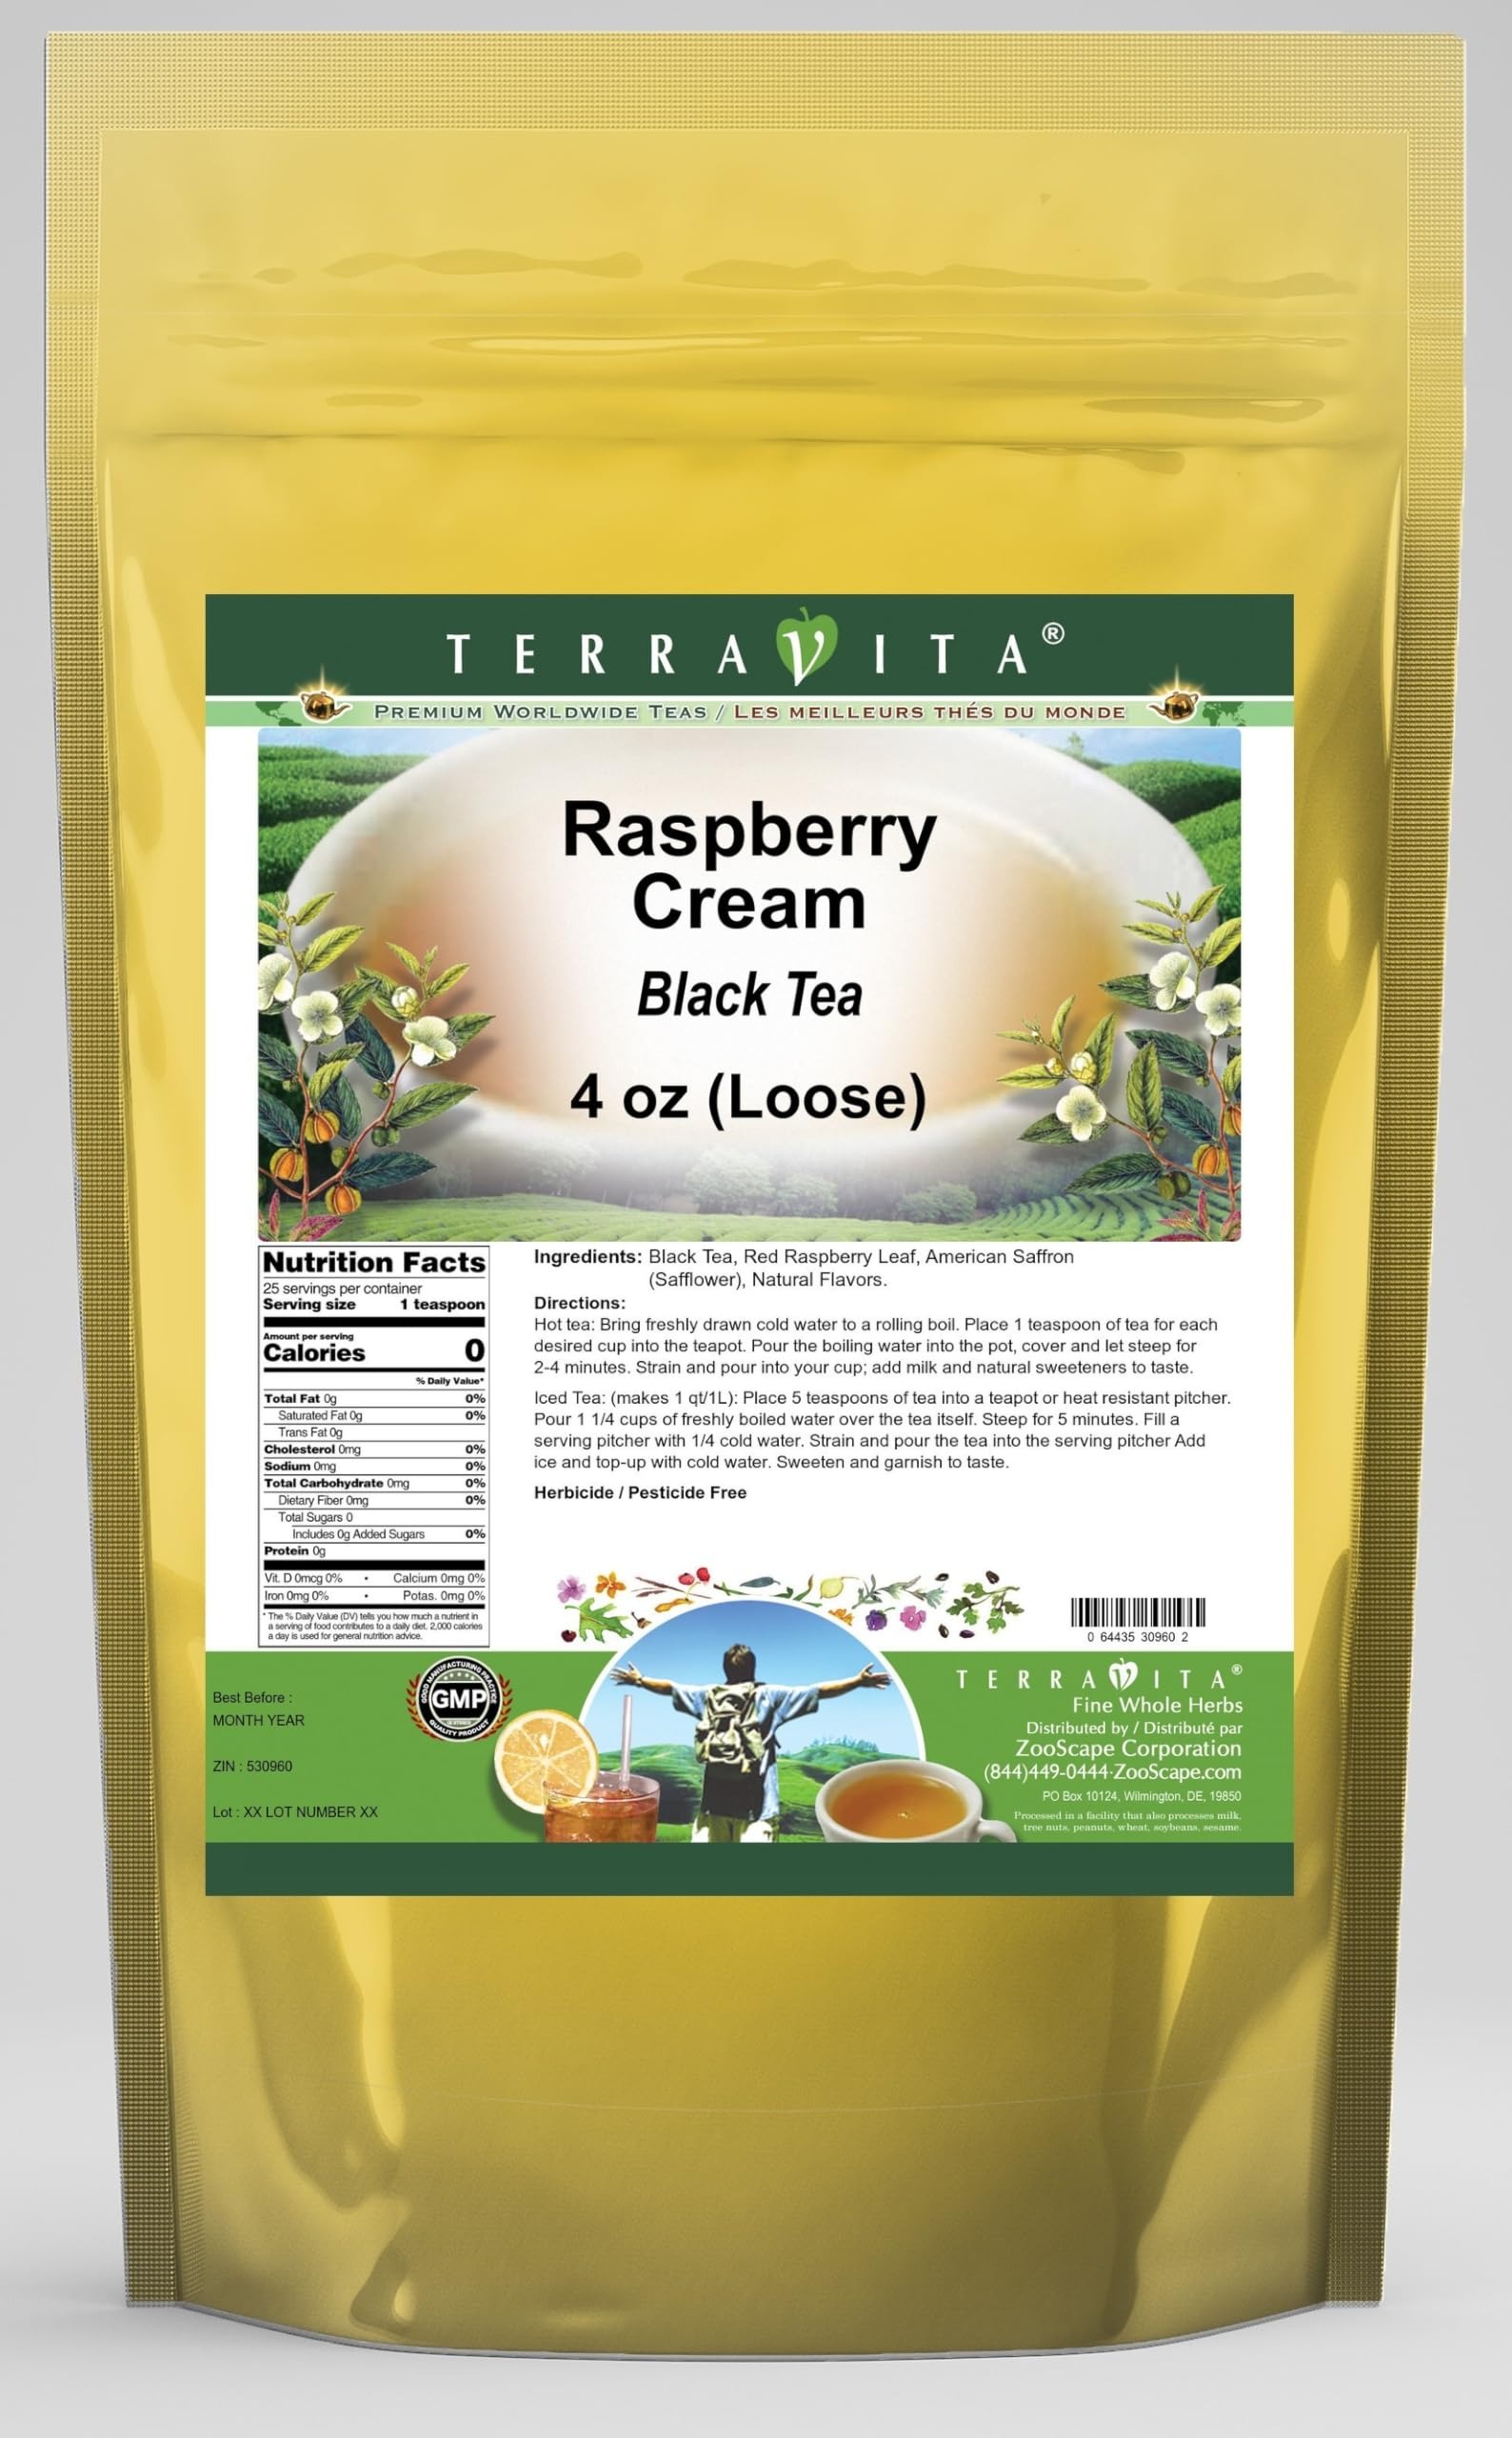
Item Name: Raspberry Cream Black Tea (Loose) (4 oz, ZIN: 530960) - 2 Pack
Bullet Point 1: Our Raspberry Cream Black Tea is a scrumptuous flavored Black tea with Raspberry Leaf (Red) and American Saffron (Safflower) that has a refreshing taste that will impress you! - Ingredients: Black tea, Raspberry Leaf (Red), American Saffron (Safflower) and natural raspberry cream flavor.
Bullet Point 2: No fillers.
Bullet Point 3: Manufacturer: TerraVita
Bullet Point 4: Size: 4 oz
Bullet Point 5: Loose Leaf Black Tea - Packed in a convenient upright pouch!
Product Description: Our Raspberry Cream Black Tea is a scrumptuous flavored Black tea with Raspberry Leaf (Red) and American Saffron (Safflower) that has a refreshing taste that will impress you! - Ingredients: Black tea, Raspberry Leaf (Red), American Saffron (Safflower) and natural raspberry cream flavor. - Hot tea brewing method: Bring freshly drawn cold water to a rolling boil. Place 1 teaspoon of tea for each desired cup into the teapot. Pour the boiling water into the pot, cover and let steep for 2-4 minutes. Strain and pour into your cup; add milk and natural sweeteners to taste. - Iced tea brewing method: (to make 1 liter/quart): Place 5 teaspoons of tea into a teapot or heat resistant pitcher. Pour 1 1/4 cups of freshly boiled water over the tea itself. Steep for 5 minutes. Fill a serving pitcher with 1/4 cold water. Strain and pour the tea into the serving pitcher Add ice and top-up with cold water. Sweeten and garnish to taste. - TerraVita is an exclusive line of premium-quality, natural source products that use only the finest, purest and most potent ingredients found around the world. TerraVita is hallmarked by the highest possible standards of purity, potency, stability and freshness. All of our products are prepared with the highest elements of quality control, from raw materials through the entire manufacturing process, up to and including the moment that the bottles or bags are sealed for freshness and shipped out to you. Our highest possible standards are certified by independent laboratories and backed by our personal guarantee. - TerraVita exists to meet and ensure your family's health and wellness without the harmful effects of chemicals and health products. We strive to make all of our products affordable and reliable and are constantly searching the market to maintai
Value: 8.0
Unit: Ounce

Price: 29.41